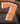
Number: 7